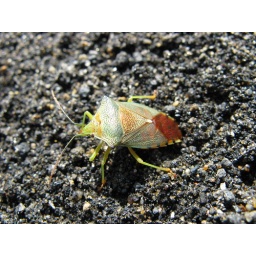
This nice little bug was found on the volcanic ground of the active volcanic mount Aso, near Kumamoto, Japan.